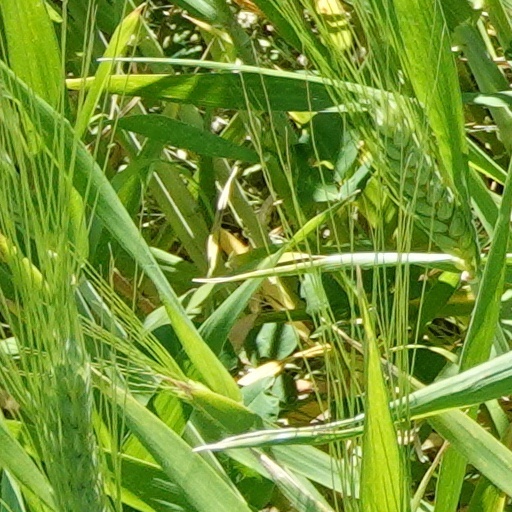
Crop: wheat